Cheatin' (film)

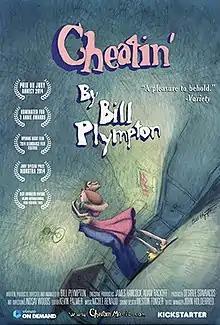
Official Poster for Cheatin'

Cheatin is a 2013 American adult animated romantic comedy-drama film by Bill Plympton.